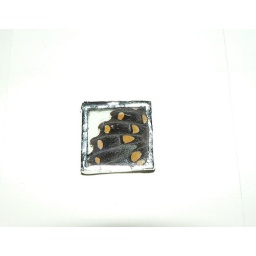
This is a real butterfly wing encased in glass and soldered with leadfree solder - still in the working stage